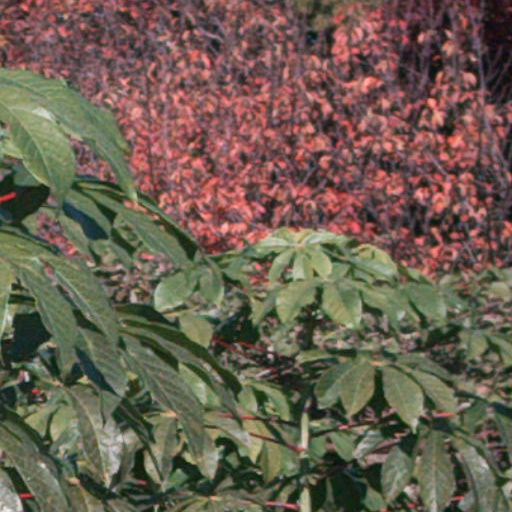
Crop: cassava